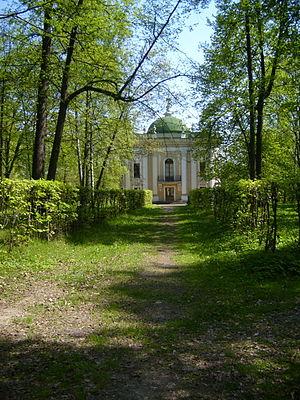
Le château de Kouskovo est un château des environs de Moscou, ancienne résidence d'été des comtes Chérémétiev construit au milieu du XVIIIᵉ siècle. Il fait partie maintenant du district-est de la municipalité de Moscou. Il est entouré d'un jardin à la française qui lui vaut le surnom de Versailles moscovite. Ce parc de 300 hectares est l'un des lieux de promenade favoris des habitants de la capitale russe.